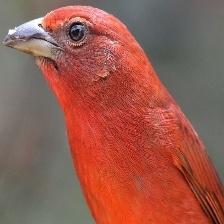
Species: HEPATIC TANAGER
Scientific name: PIRANGA FLAVA